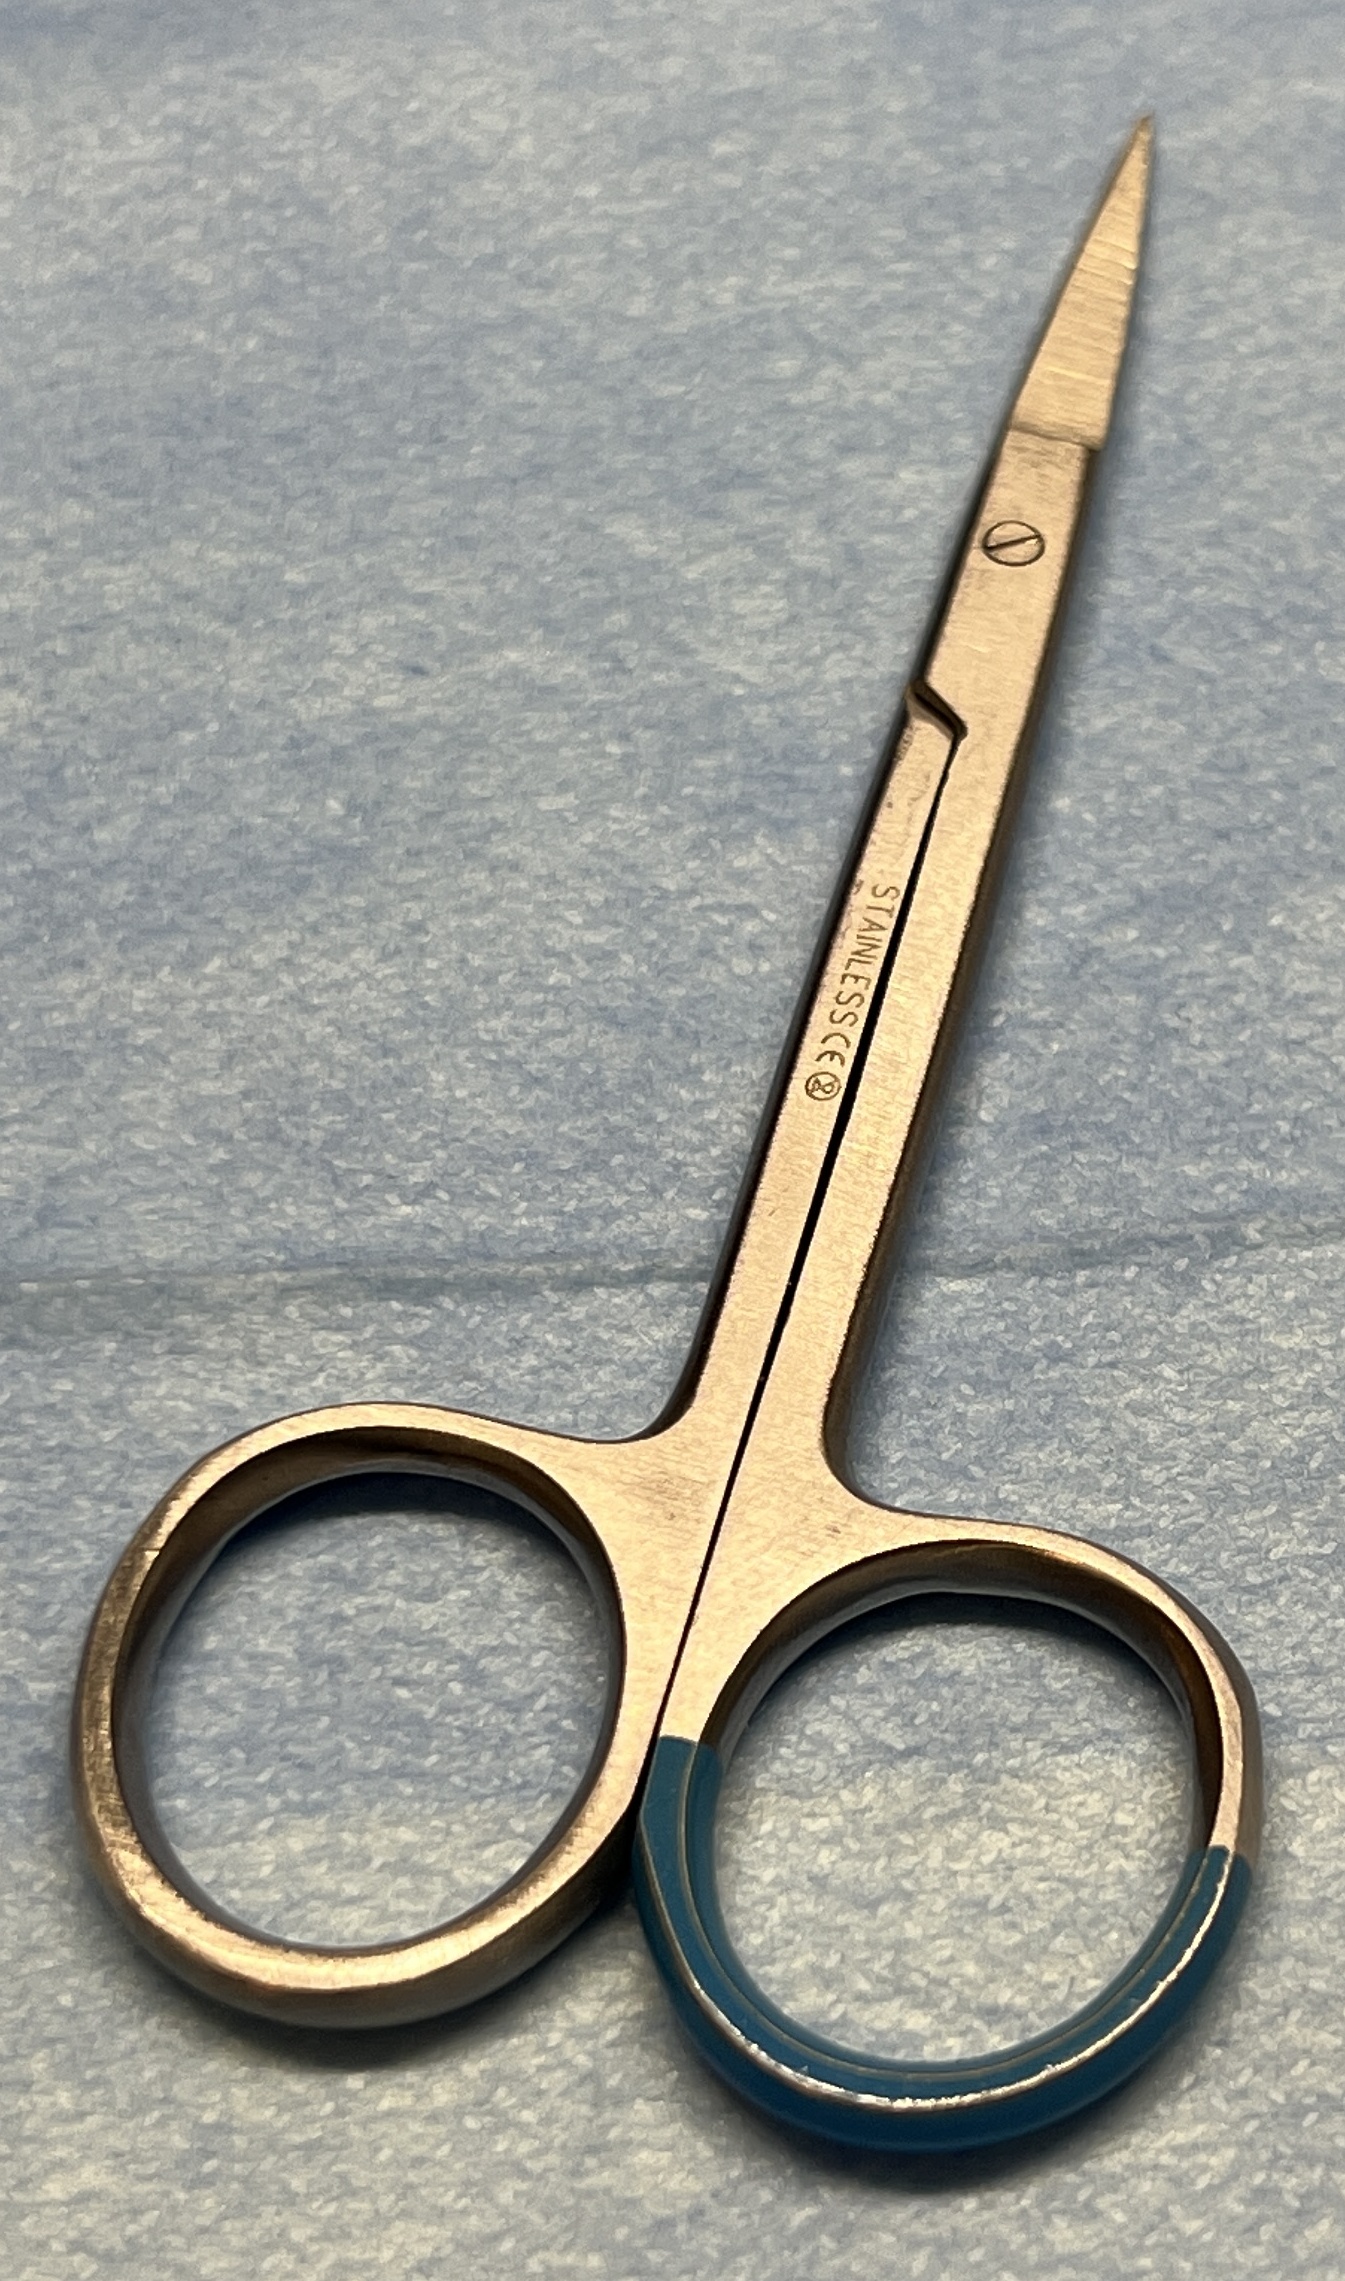
Hinged instrument state: closed